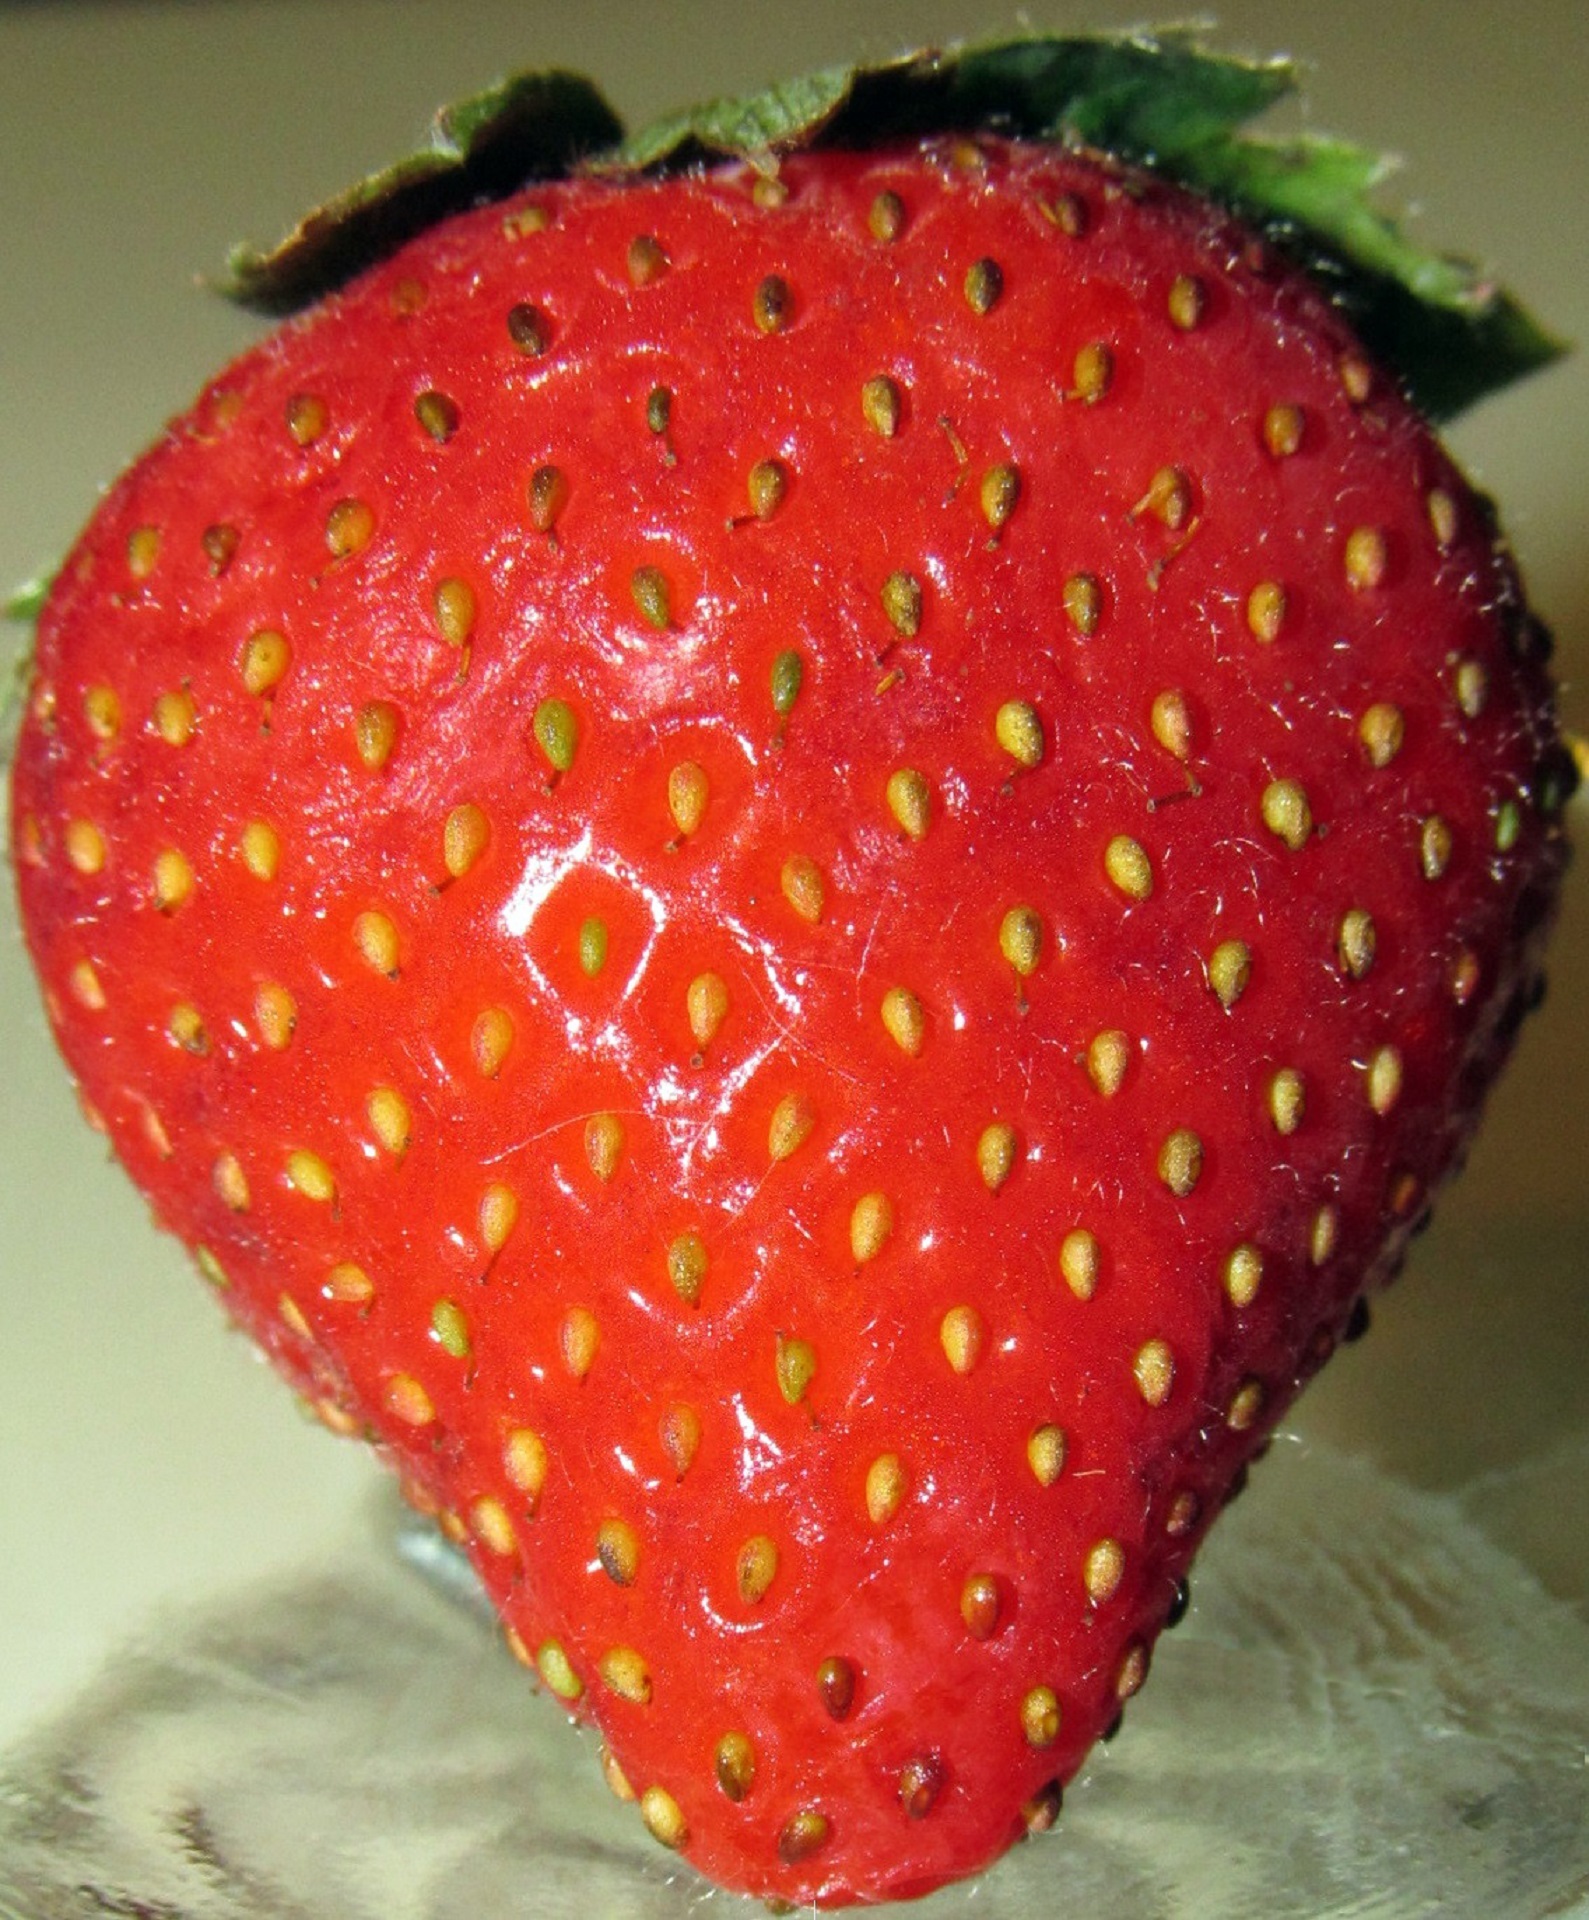
plant, fruit, berry, sweet, petal, ripe, food, red, produce, fresh, healthy, snack, delicious, strawberry, leaves, seeds, tasty, strawberries